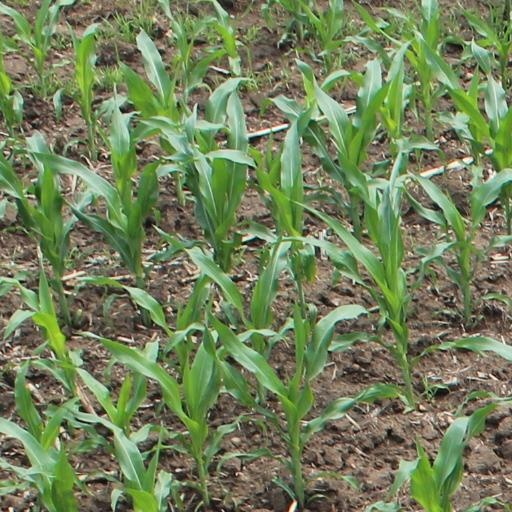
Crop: maize; corn